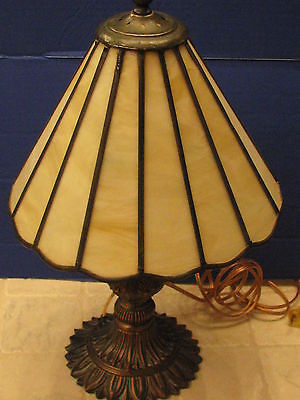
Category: lamp